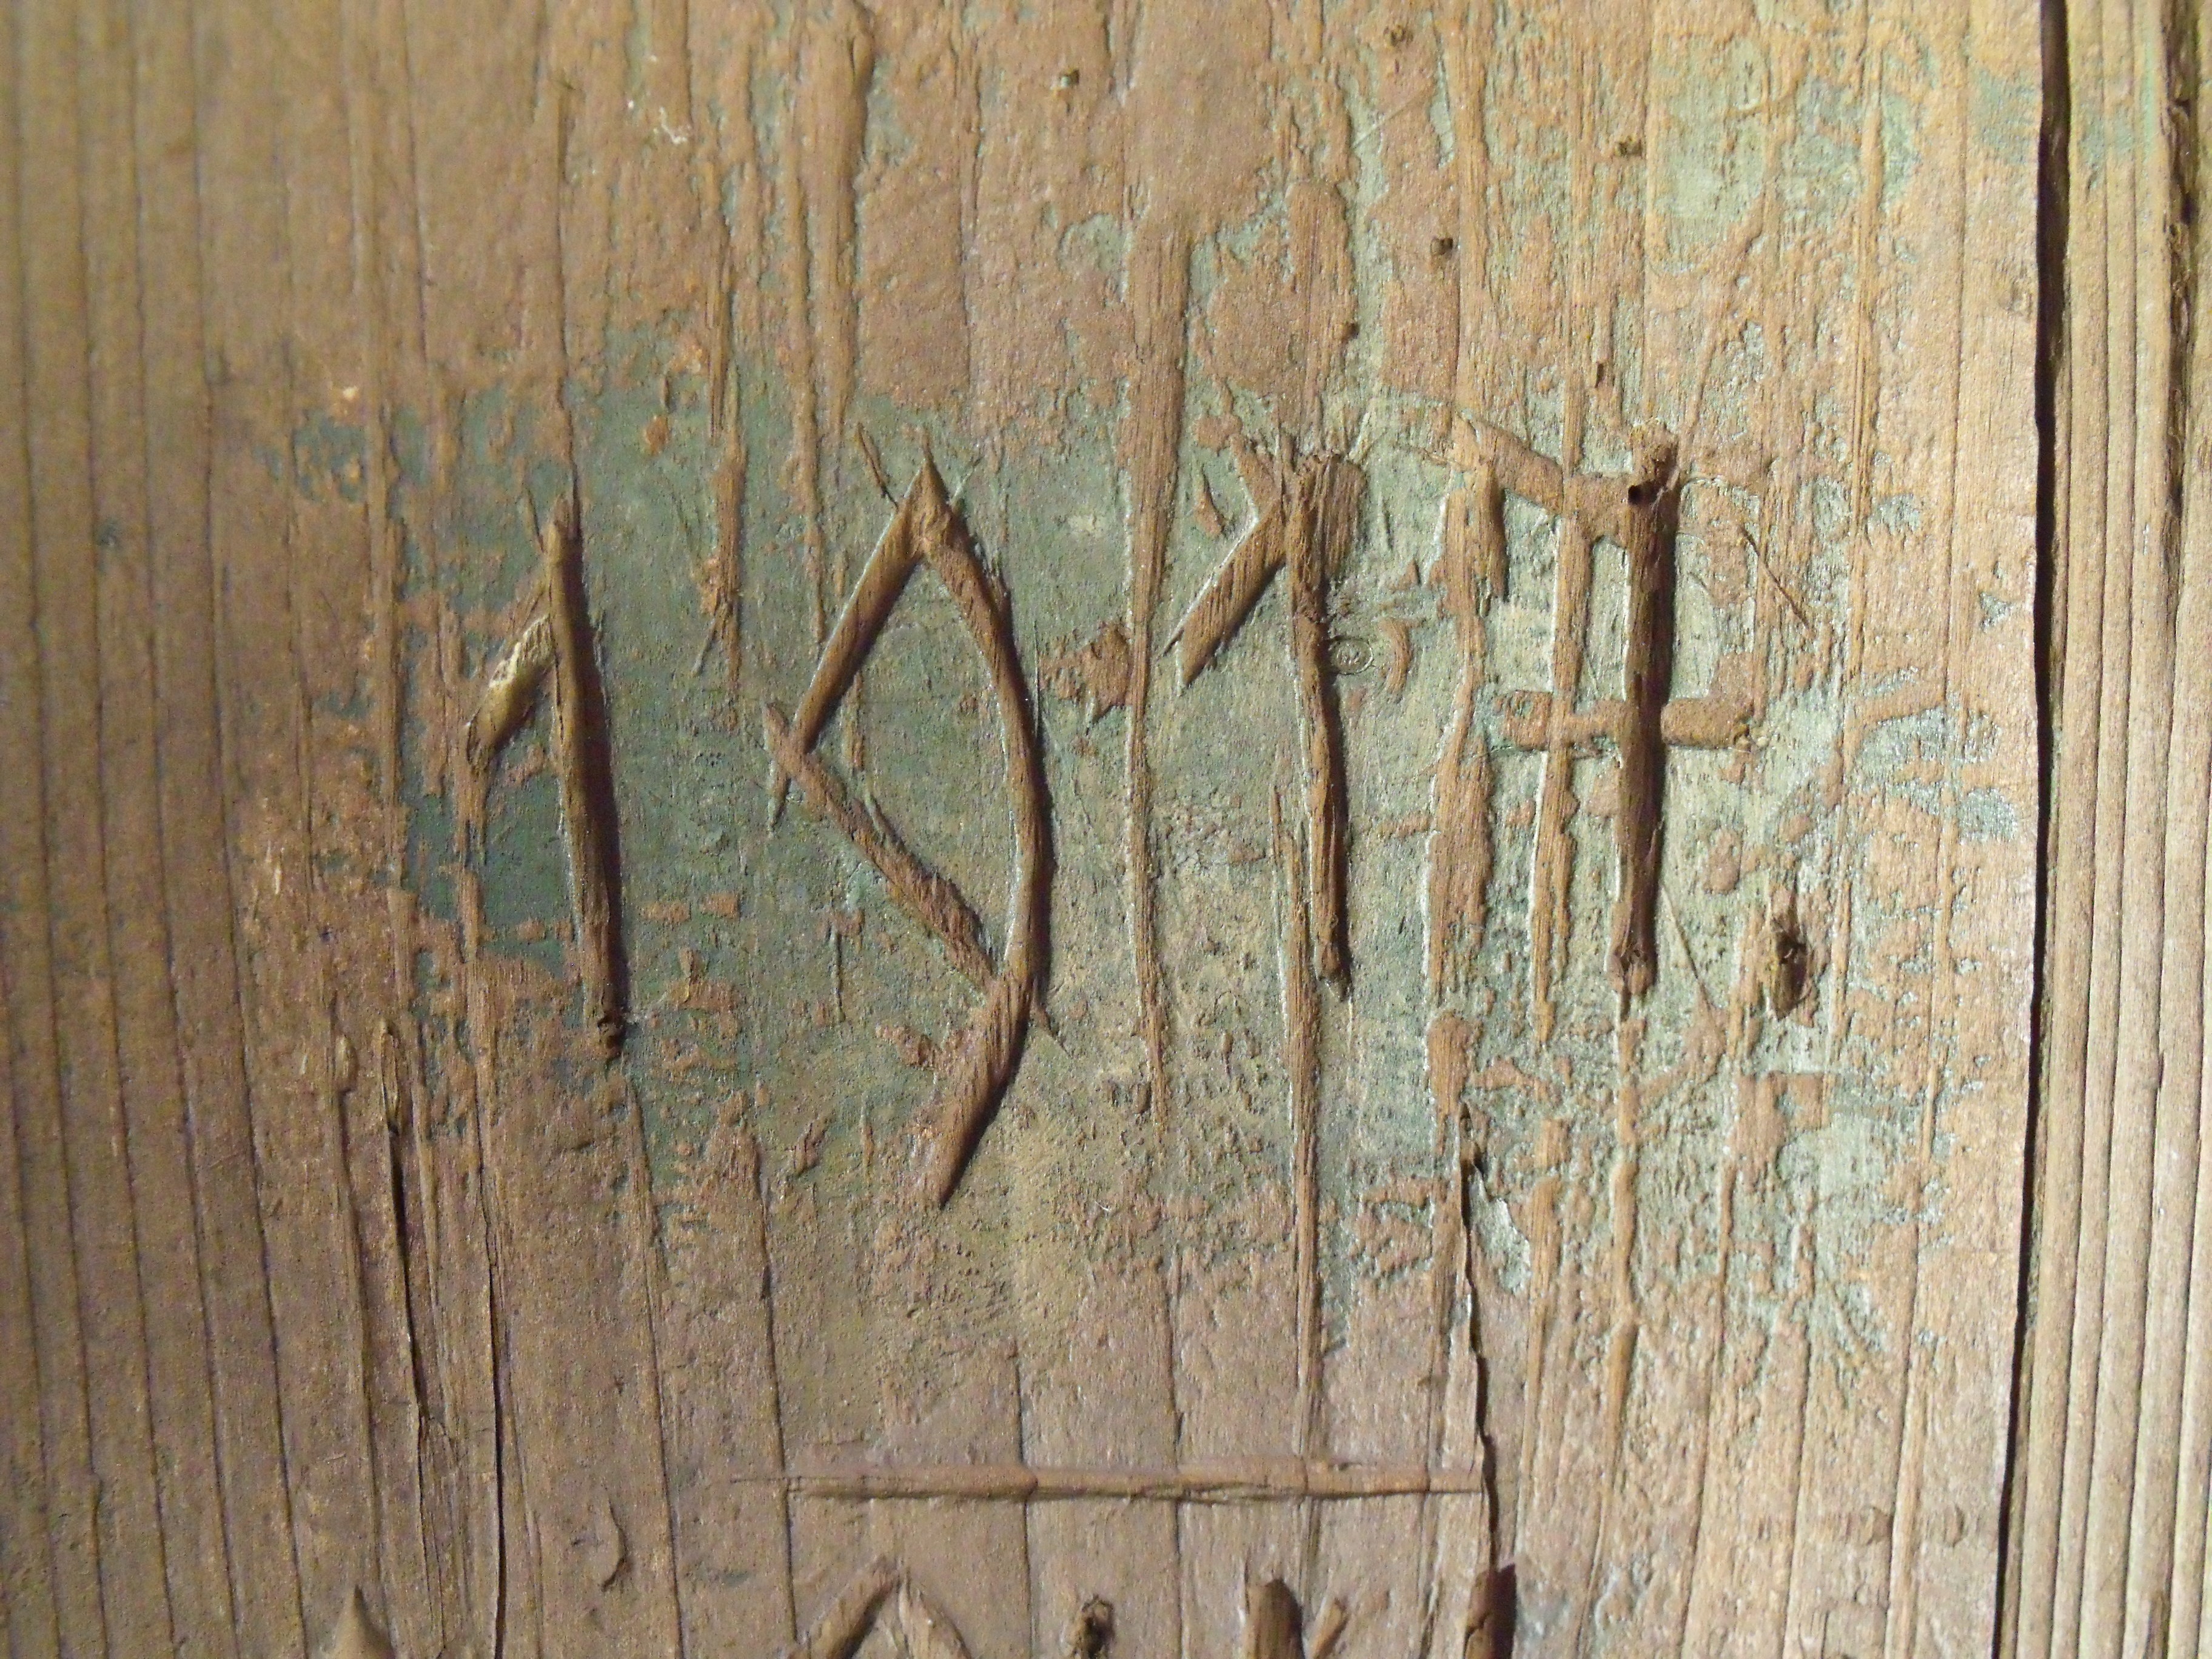
board, wood, texture, floor, old, wall, font, sketch, drawing, hardwood, year, carving, relief, modern art, flooring, wood flooring, grass family, laminate flooring, wood stain, altholz